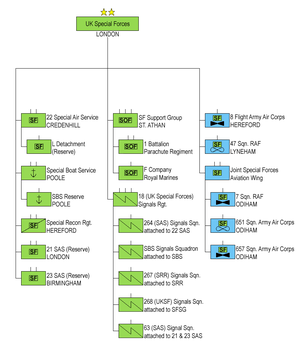
Le Special Reconnaissance Regiment est une unité des forces spéciales des forces armées britanniques. Il a été fondé le 6 avril 2005 et fait partie des United Kingdom Special Forces, sous le commandement du Director Special Forces, aux côtés du Special Air Service, du Special Boat Service et du Special Forces Support Group.
Les forces spéciales du Royaume-Uni est un directoire du ministère de la Défense du Royaume-Uni regroupant les forces spéciales des Forces armées britanniques créé en 1987. Il est dirigé par le directeur des forces spéciales.